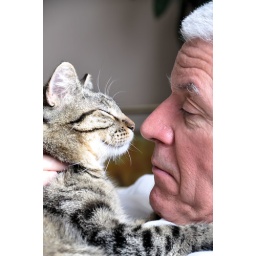
Every sunny afternoon, you can find them on the white leather couch in the living room.